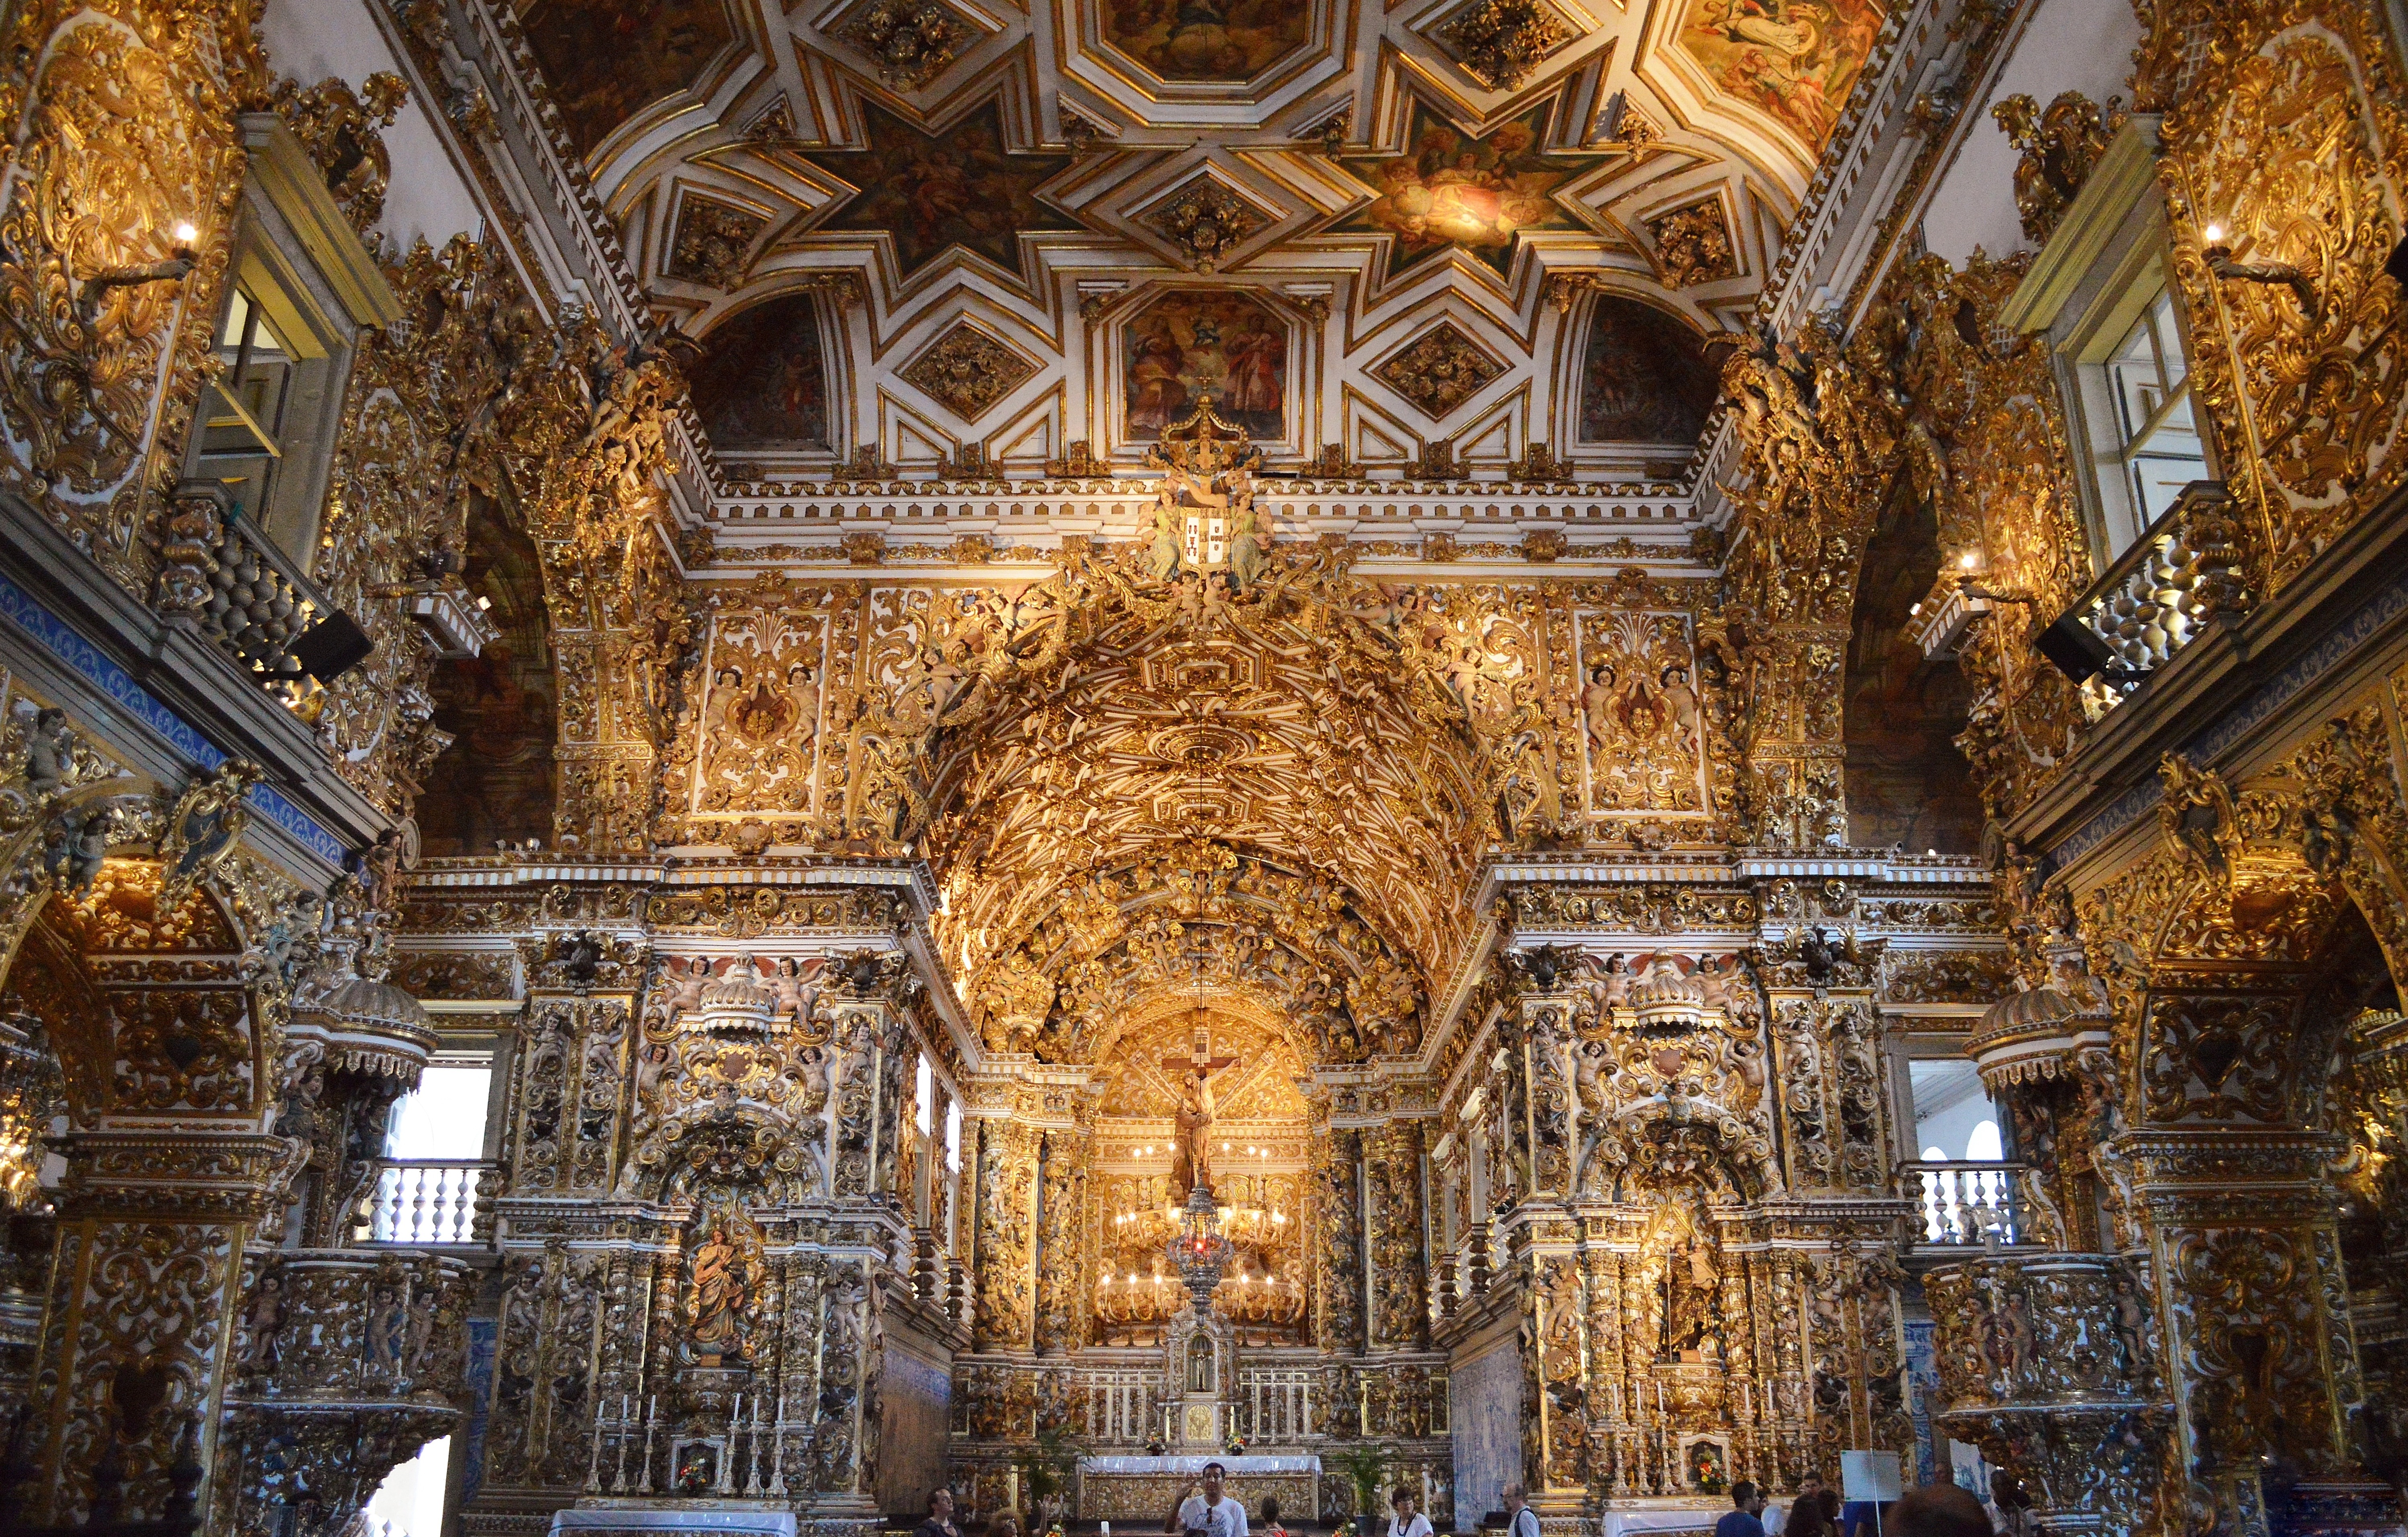
building, palace, san francisco, church, cathedral, chapel, place of worship, monastery, synagogue, bahia, basilica, salvador, pelourinho, ancient history, byzantine architecture